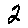
Label: 2